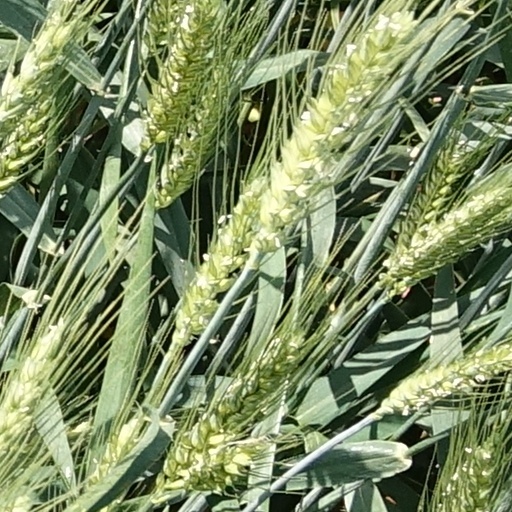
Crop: wheat